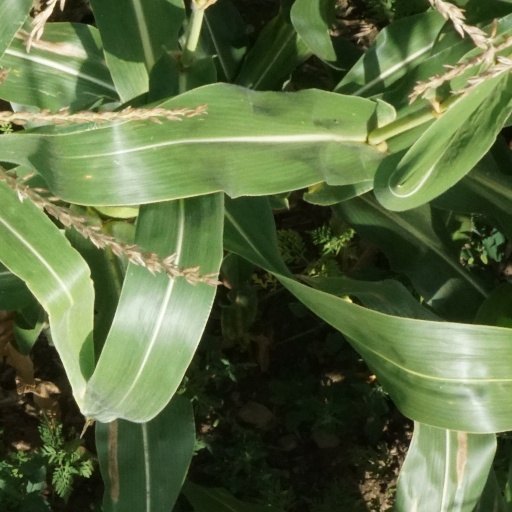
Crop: maize; corn